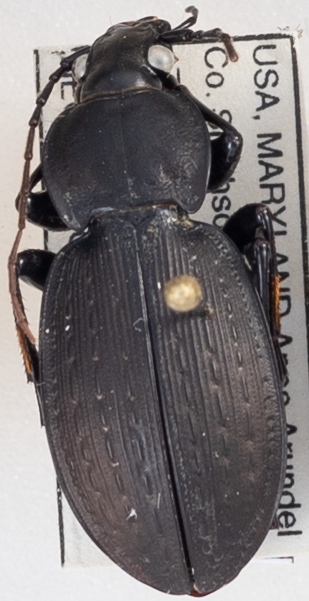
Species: Carabus vinctus
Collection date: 2018-08-23
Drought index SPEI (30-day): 0.24
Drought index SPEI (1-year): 0.63
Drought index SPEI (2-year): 0.1